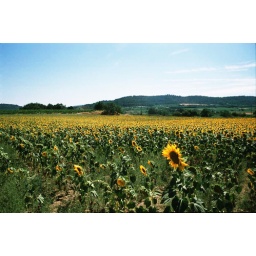
Sun flower field in (south of) France